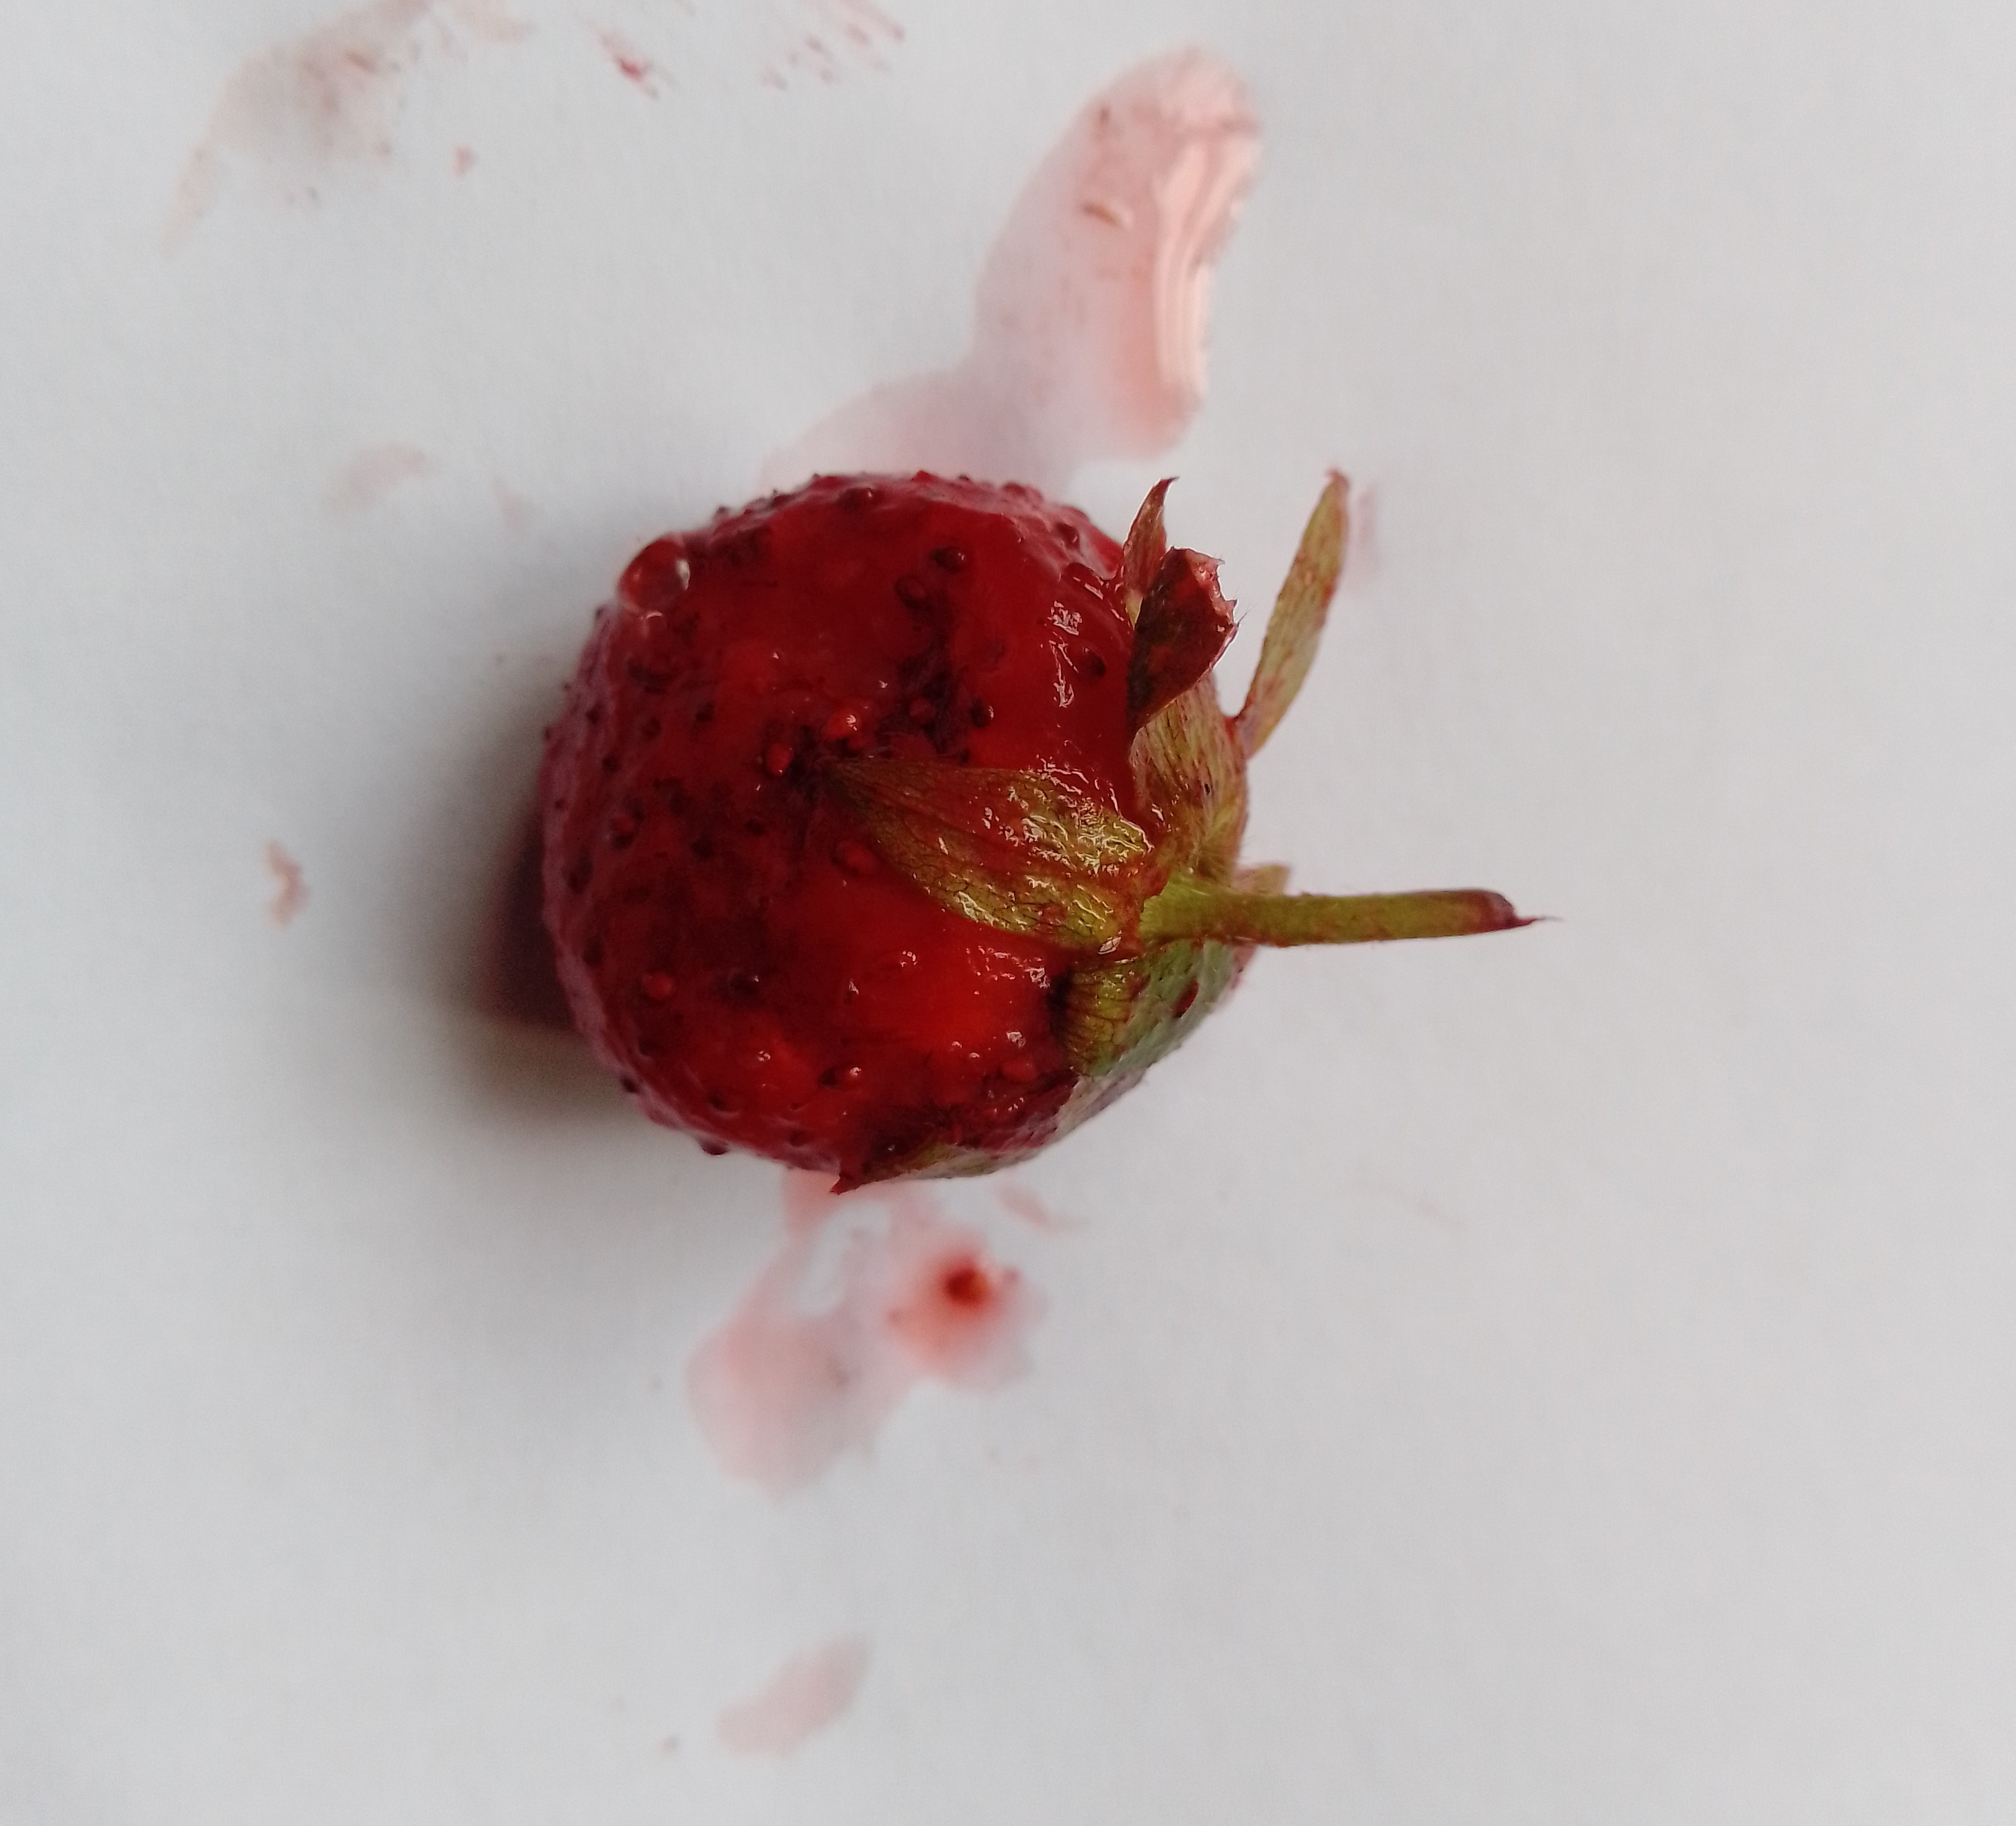
Fruit: strawberry
Condition: rotten